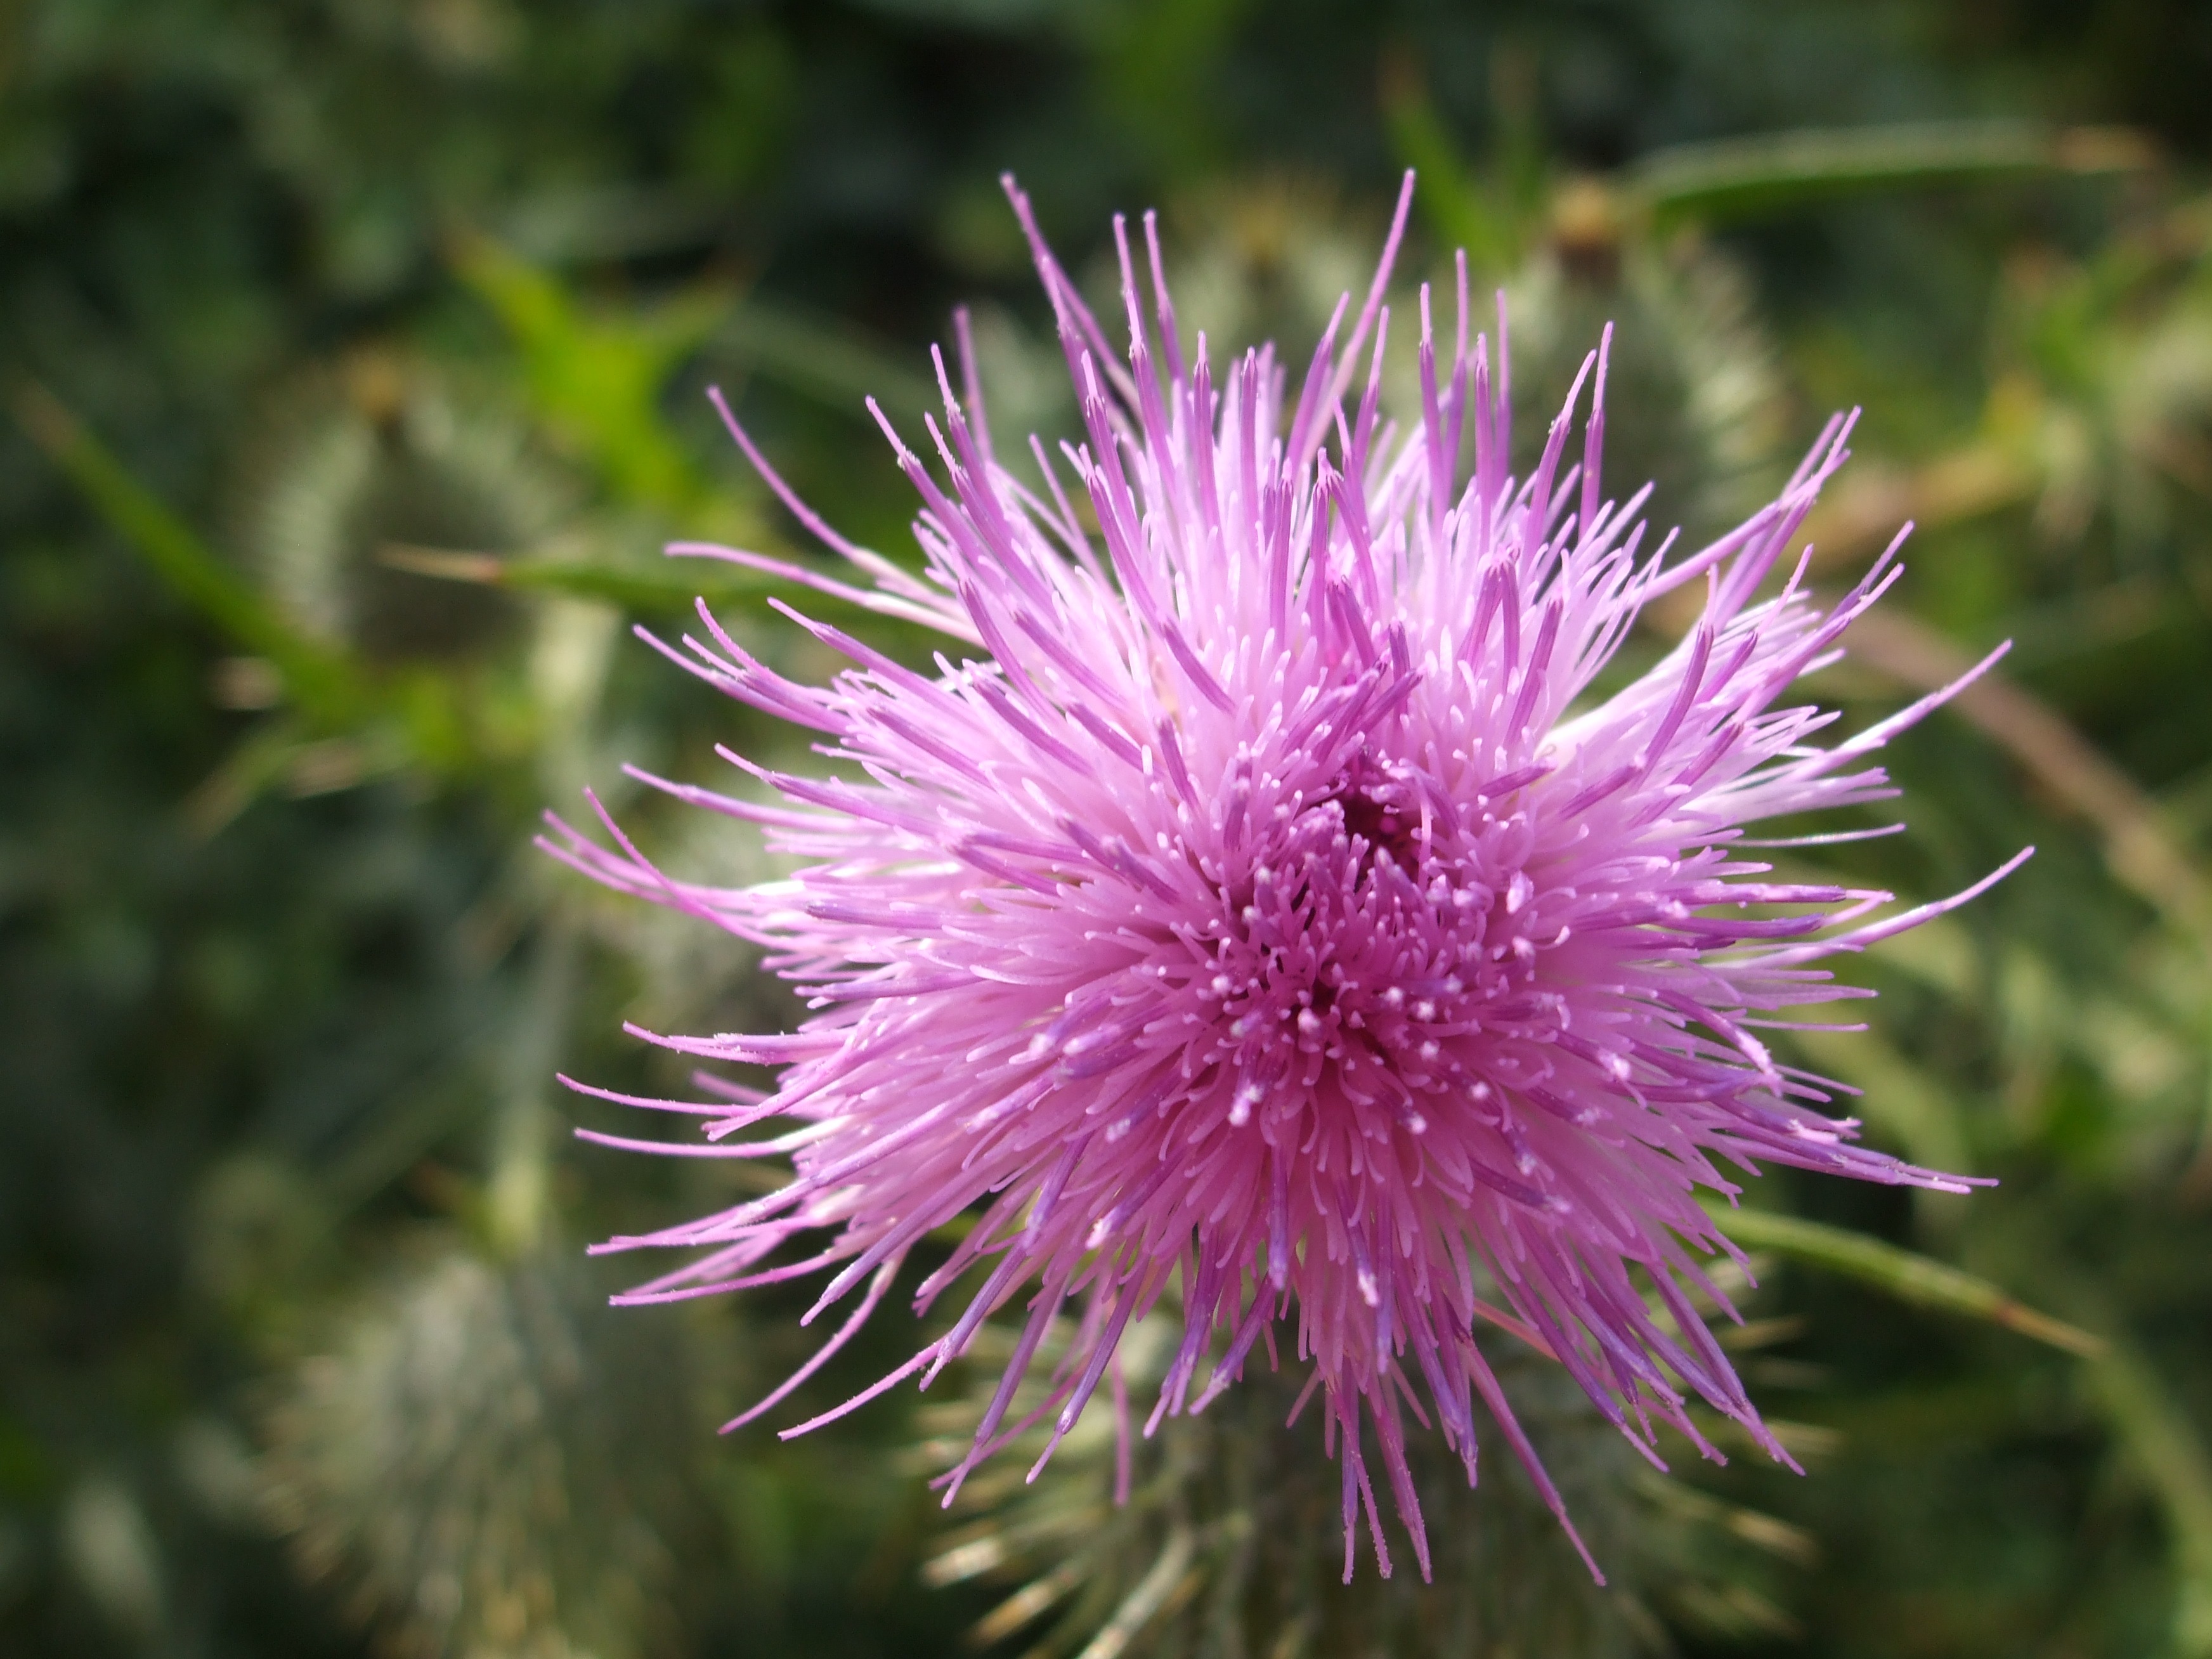
nature, plant, flower, purple, petal, produce, botany, flora, wildflower, close up, thistles, thistle, macro photography, flowering plant, daisy family, thistle flower, silybum, land plant